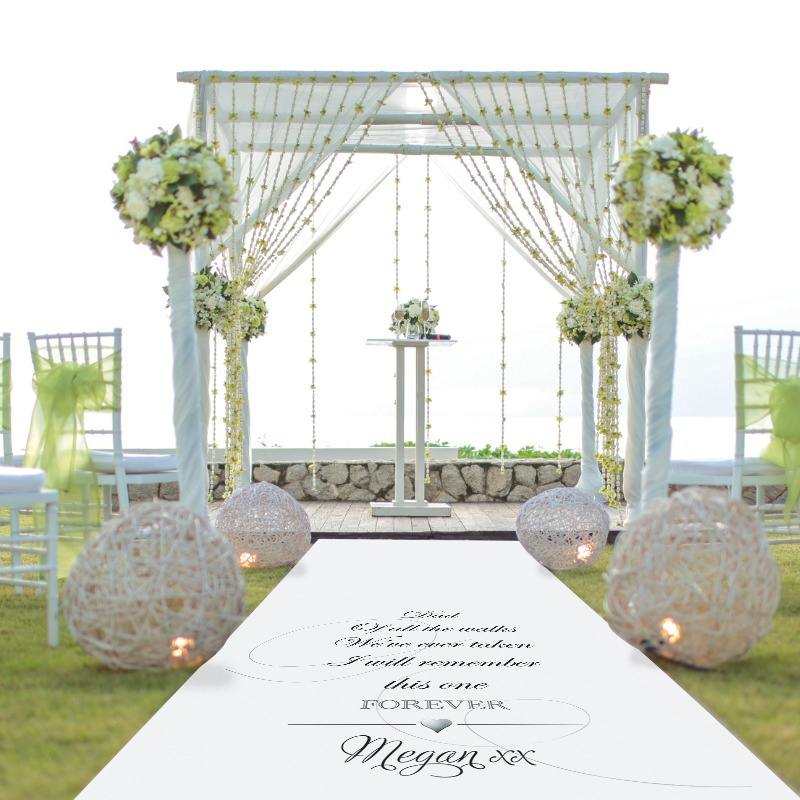
Walk of Love Personalised Wedding Aisle Runner, Personalised Wedding Aisle Runner, Bespoke Designs, Made to Order, 3 Sizes Available
This personalised Walk of Love wedding aisle runner is printed onto a durable waterproof canvas material. Personalised with your first name it then features the words "Dad of all the walks we've ever taken I will remember this one forever" The personalisation is printed with the first 1m of the aisle runner. Suitable for outdoor and indoor use. 107cm wide
Brand: CCA Occasions Limited
Category: Religious & Ceremonial > Wedding Ceremony Supplies > Aisle Runners